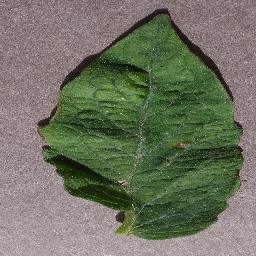
Label: Tomato___Target_Spot